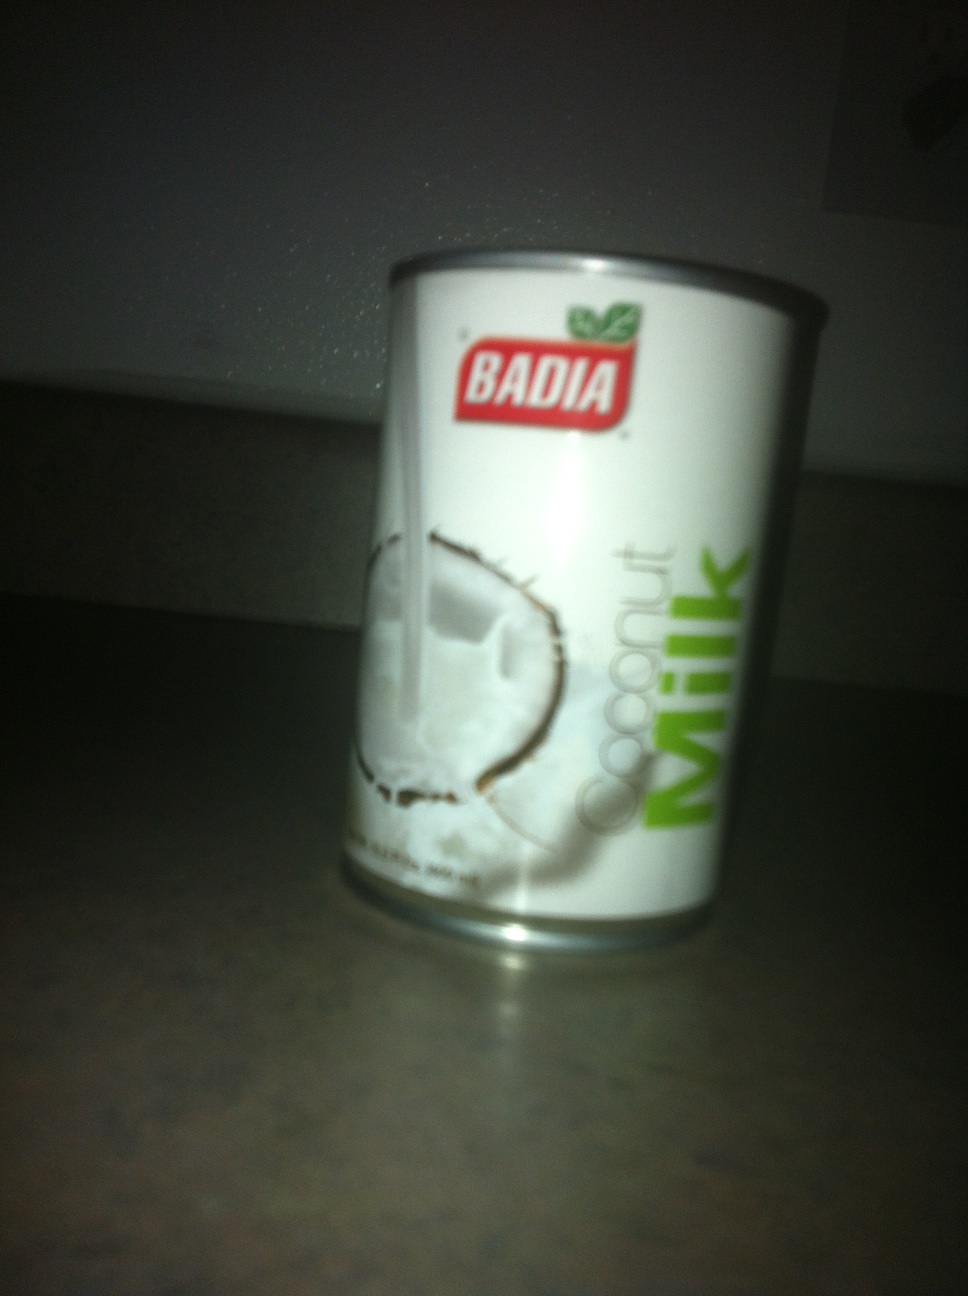Question: What kind of food is this?
Answer: coconut milk